Rose (French singer)

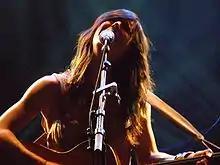
Rose performing in 2008

Keren Meloul (born May 24, 1978), better known as Rose, is a French singer, songwriter, author and composer.